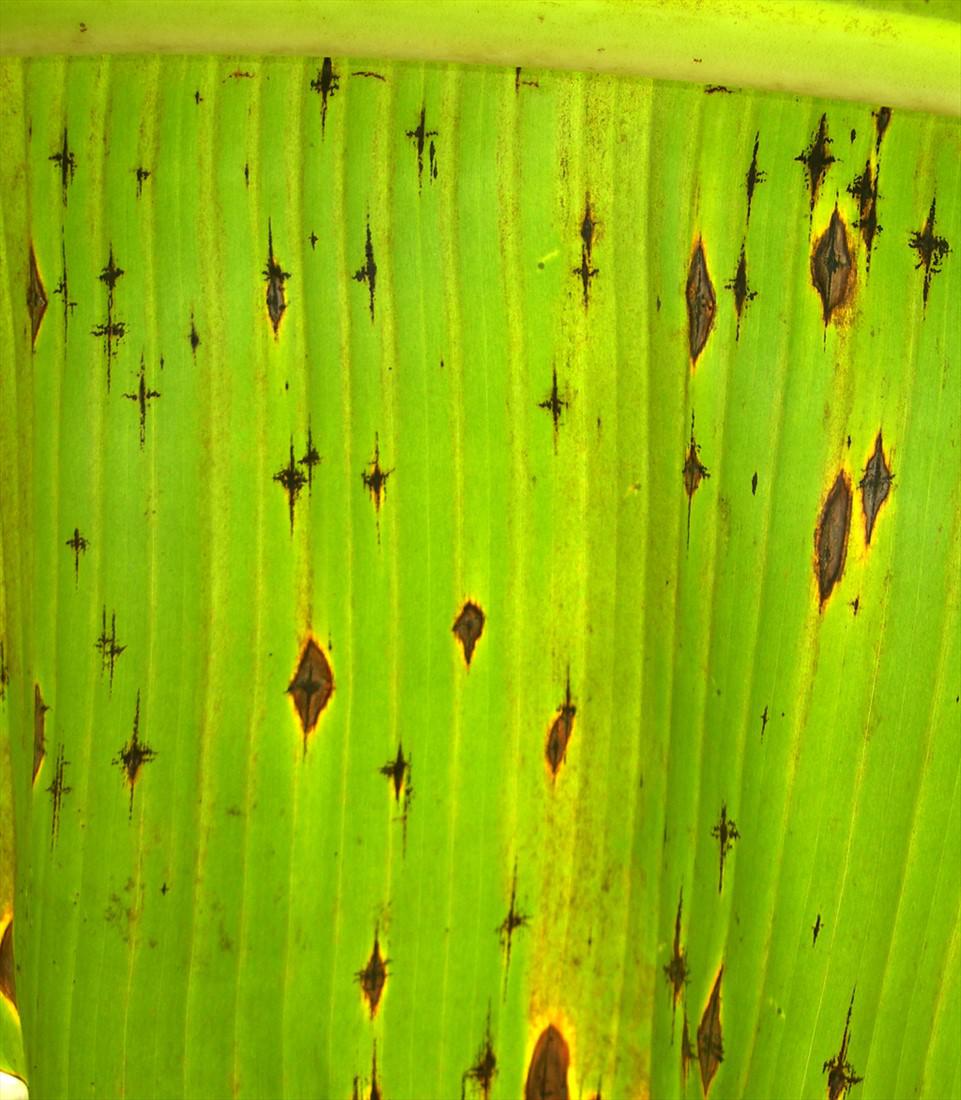
Plant: Banana
Disease: banana cordana leaf spot